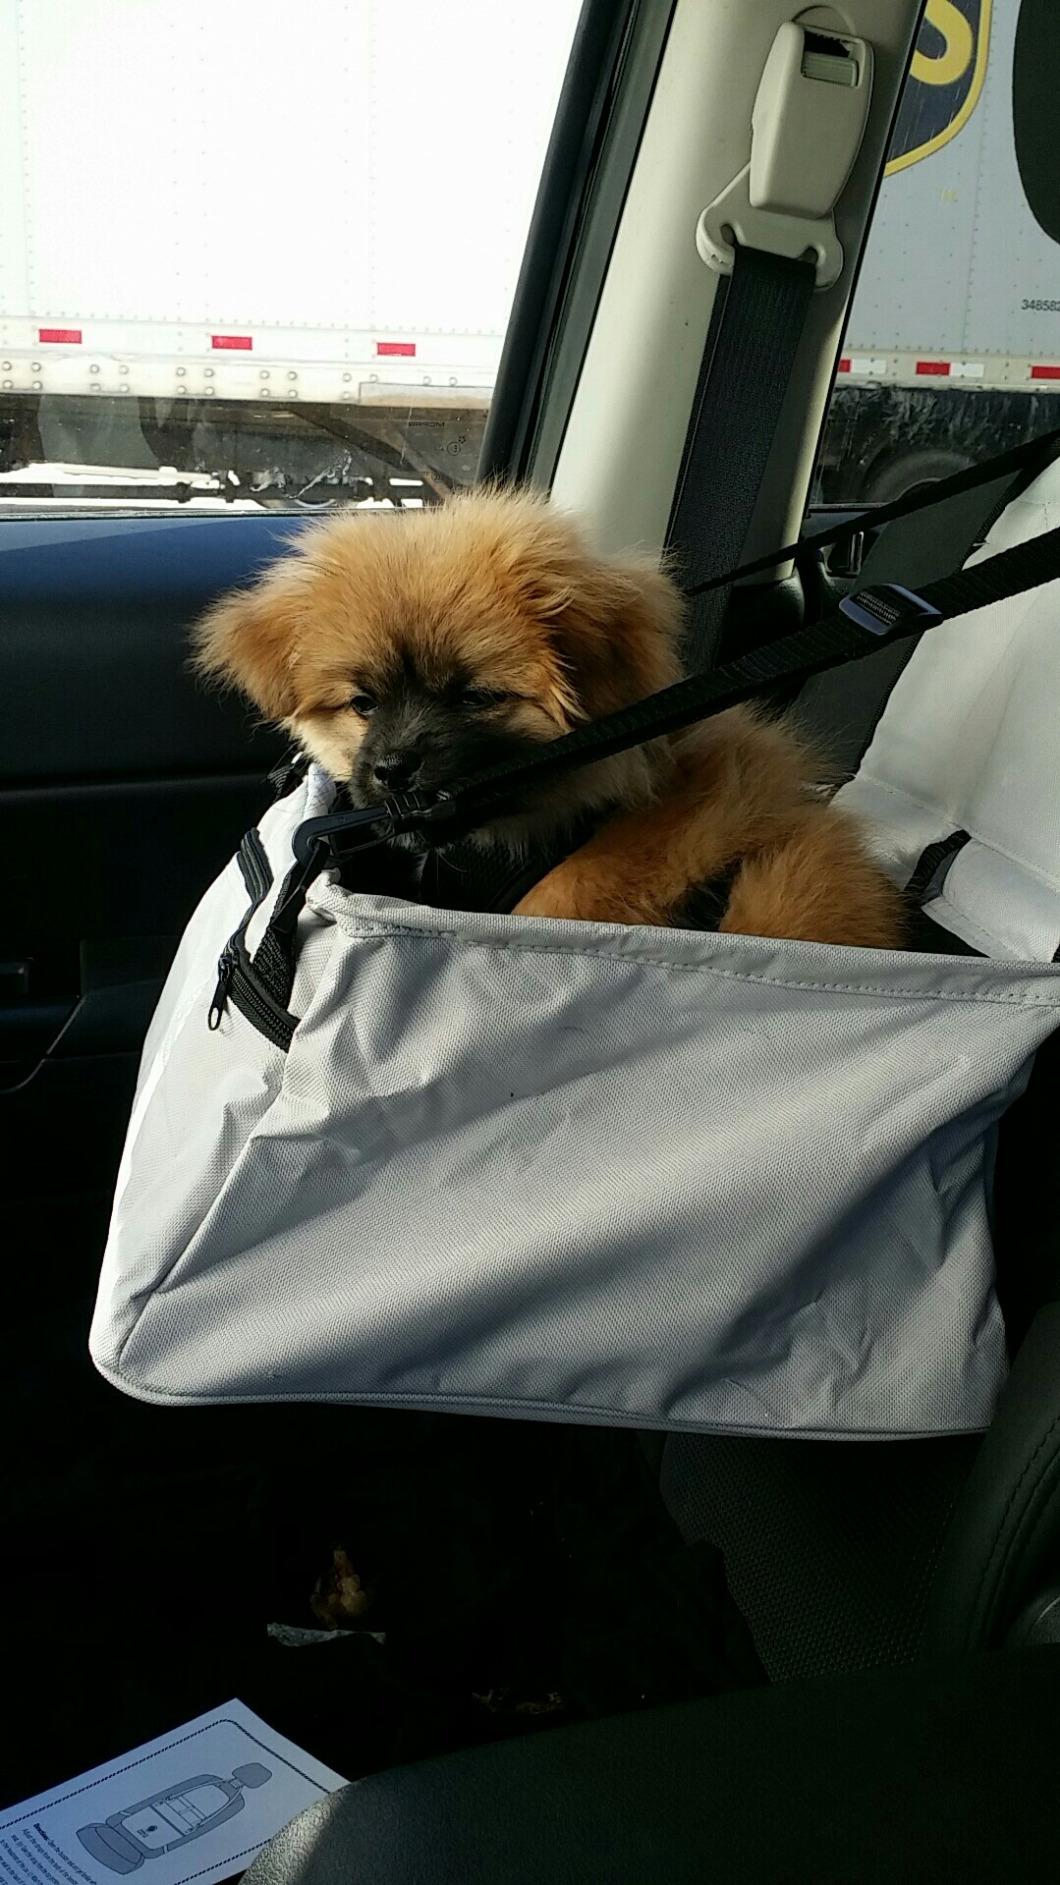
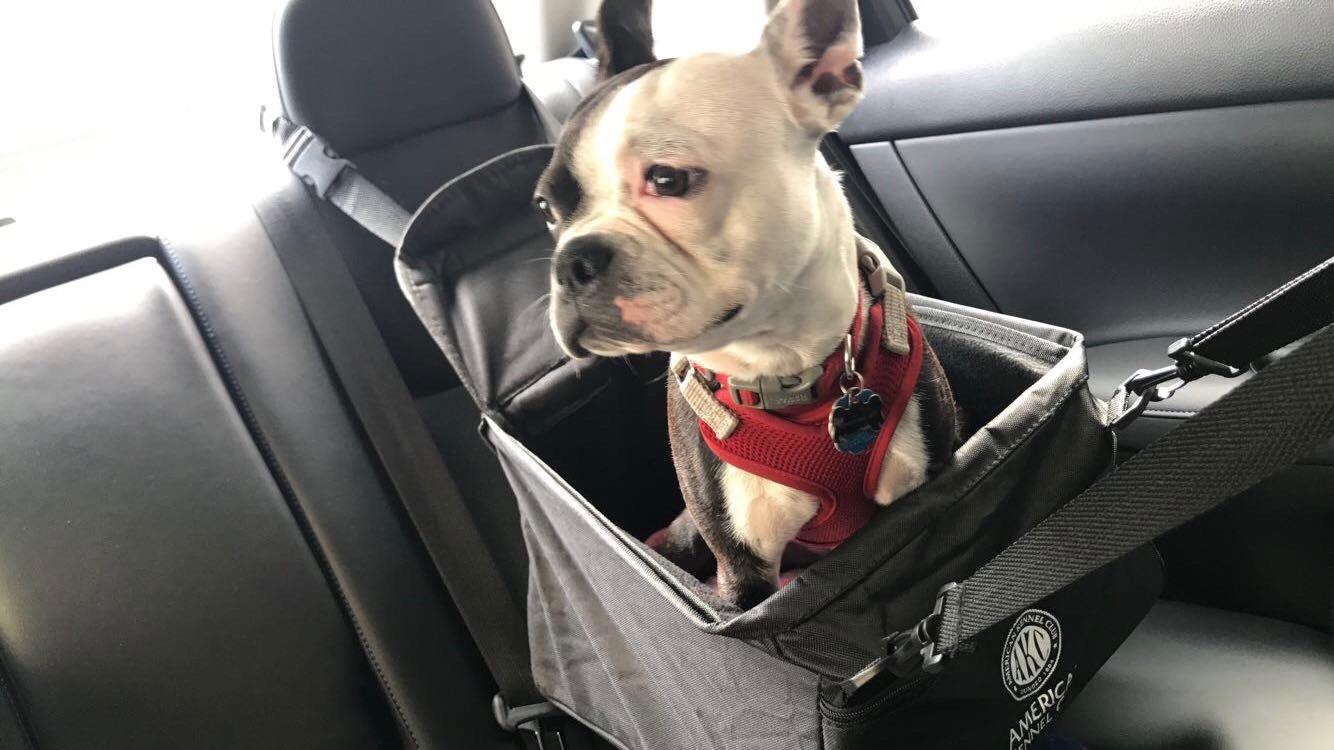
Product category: items_kennel
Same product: no